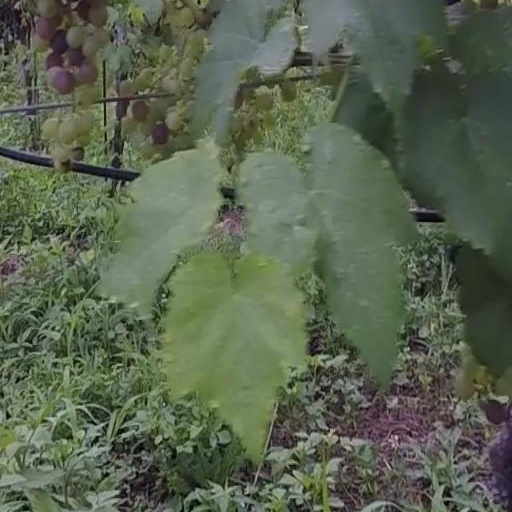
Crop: grape